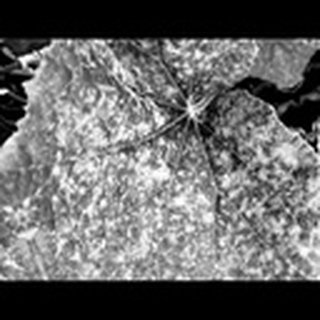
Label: cotton_powdery_mildew